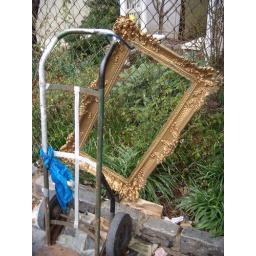
Chained to a fence on a sidewalk in the Village. New York, New York, USA, April 2007.